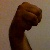
The image shows a hand gesture representing the letter 'M' in Indian Sign Language.